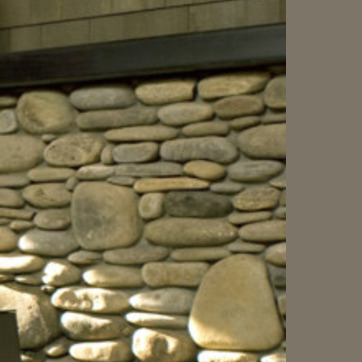
Material: stone